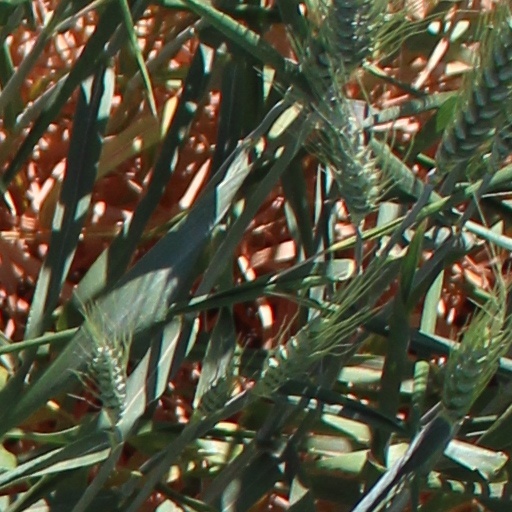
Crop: wheat